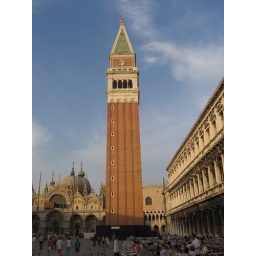
The clock tower at San Marco Piazza in Venice, Italy.